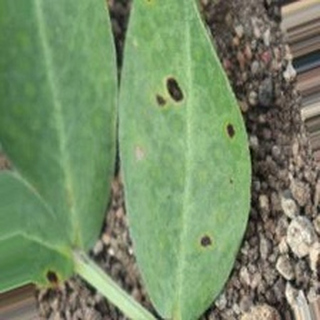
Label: groundnut_late_leaf_spot